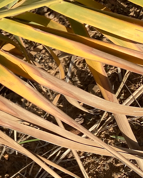
Label: Magnesium Deficiency